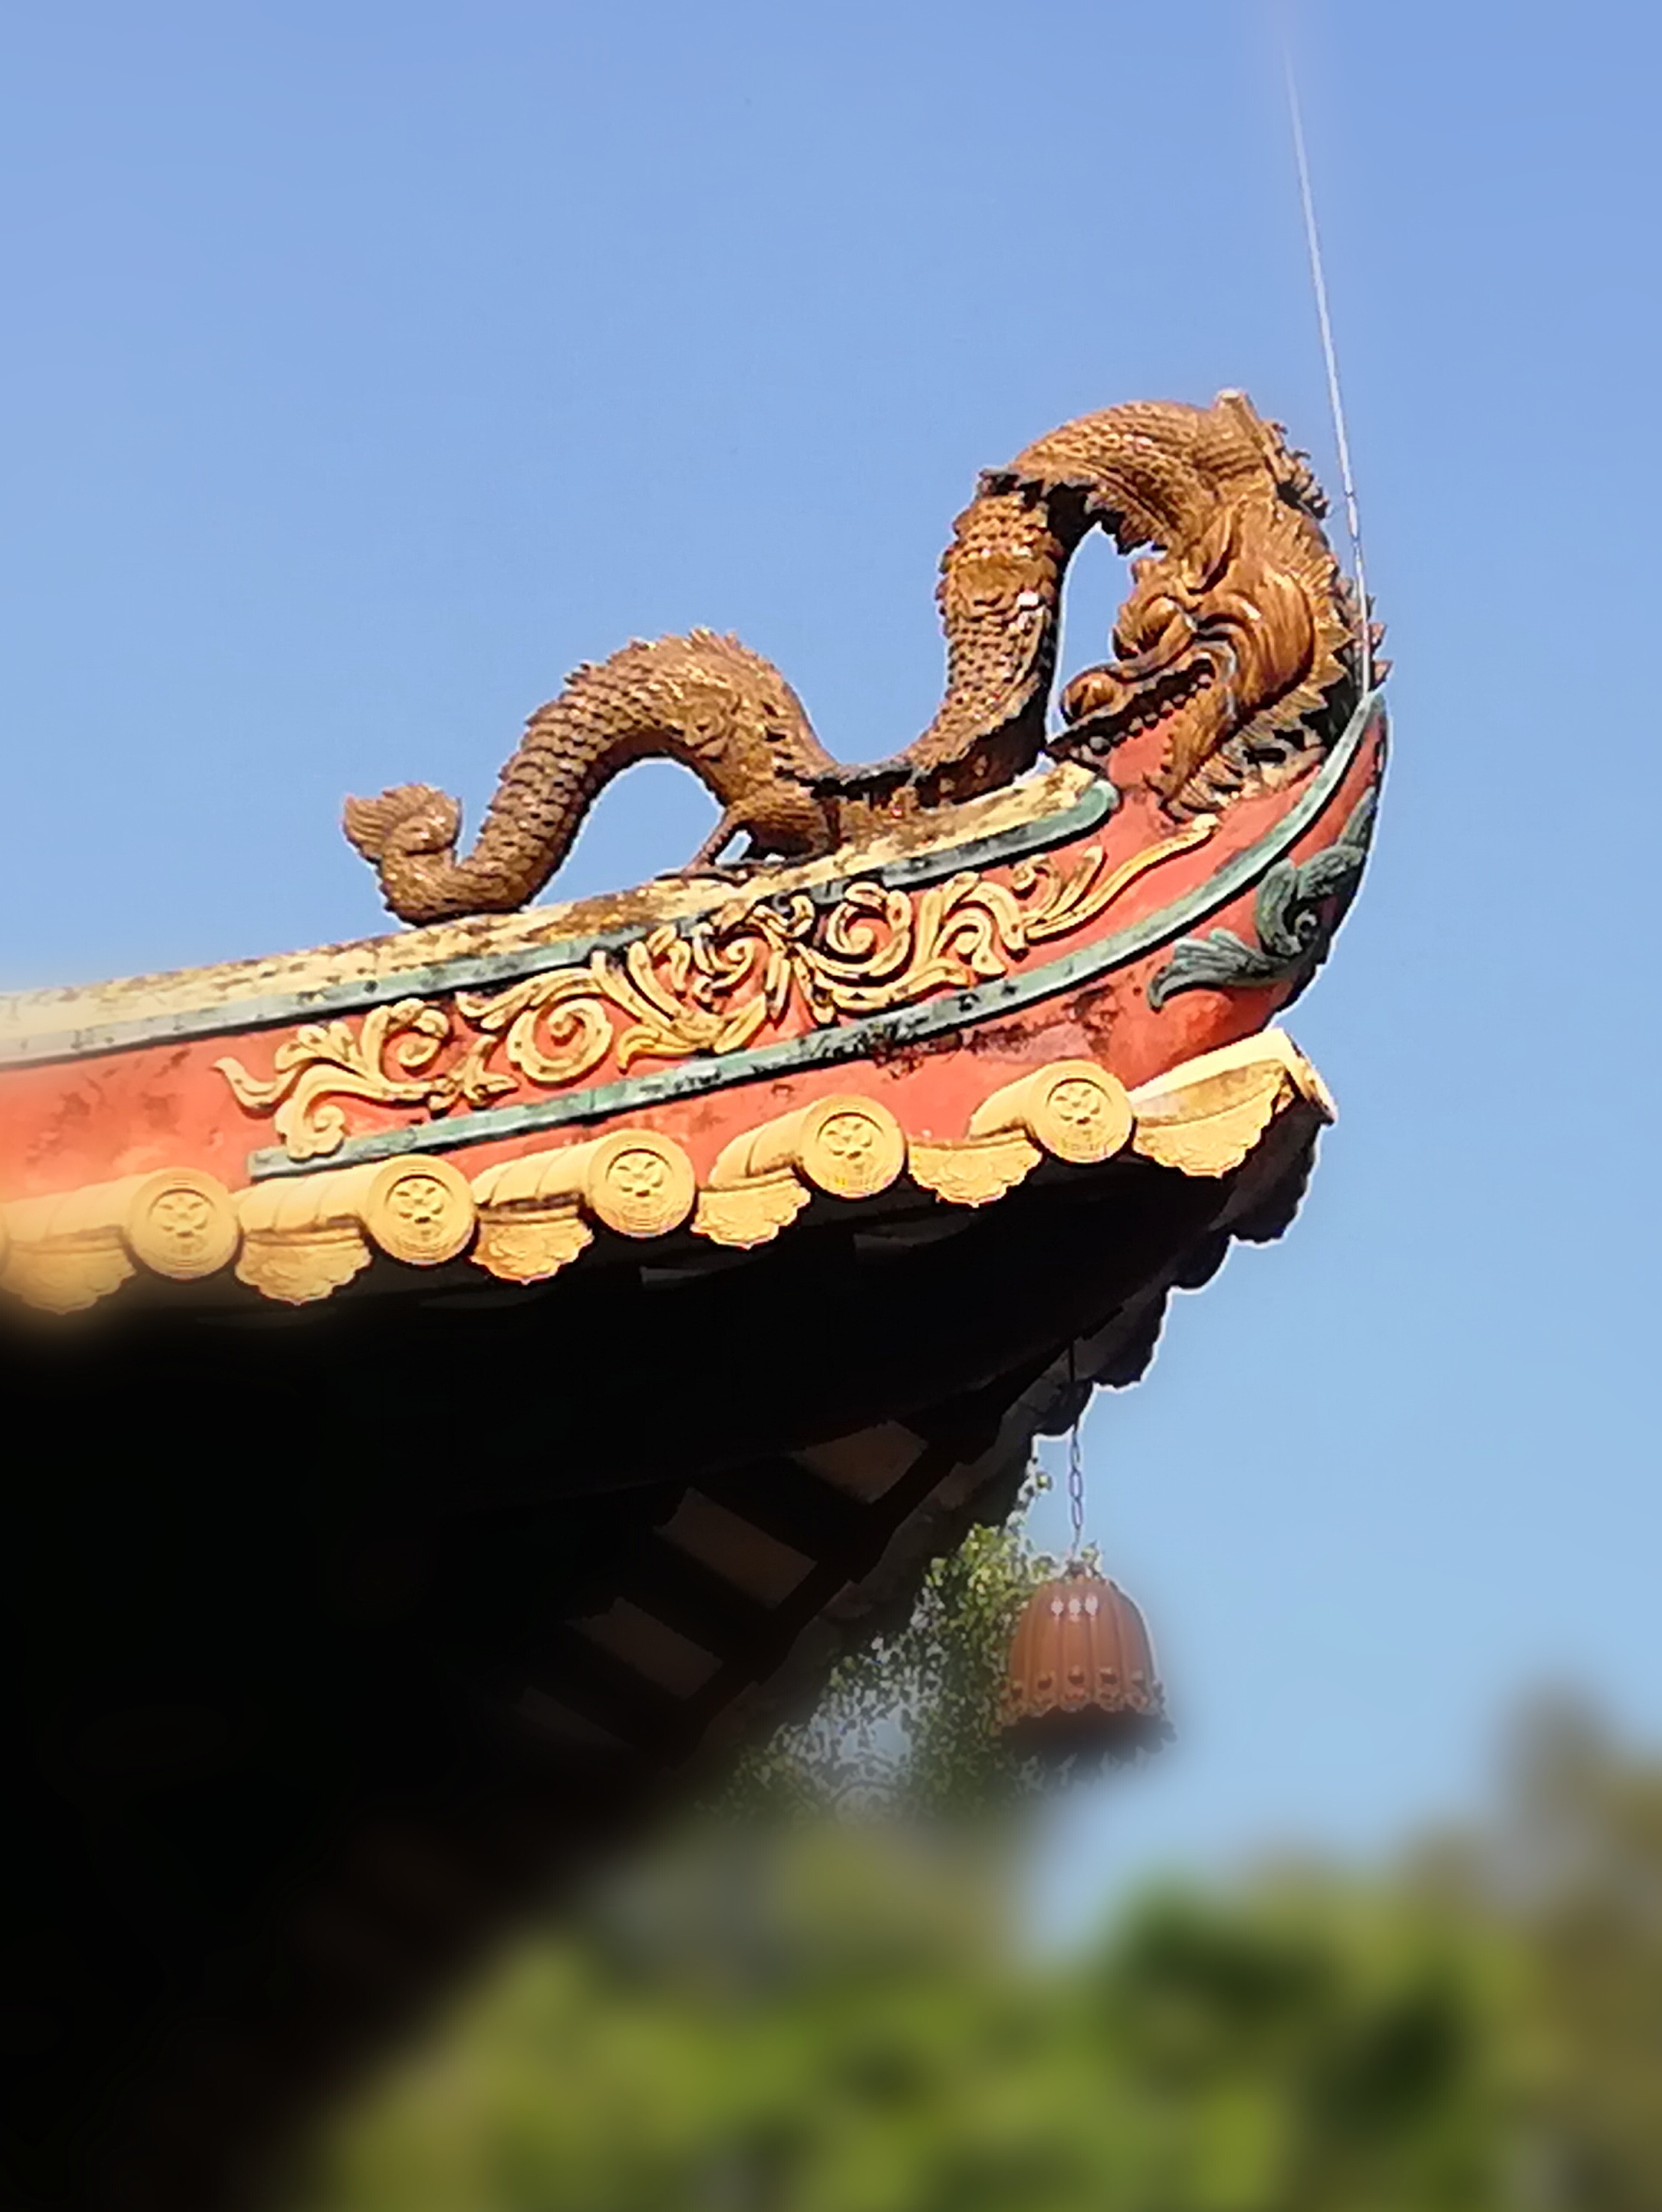
dragon, roof, chinese decoration, temple, chinese building, chinese architecture, guangzhou, china, sky, happy, font, fashion accessory, facade, leisure, rope, metal, tradition, serpent, place of worship, landscape, symbol, japanese architecture, fun